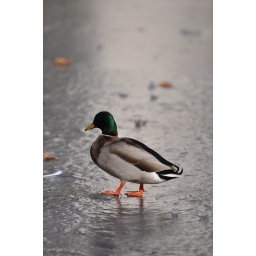
Male Colvert duck on the frozen lake in Parc de Bercy